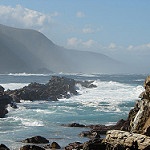
Label: sea